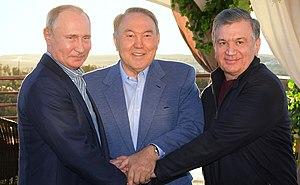
Ce qui suit est une liste des voyages officiels effectués par Shavkat Mirziyoyev au cours de son mandat en tant que Président de la République d'Ouzbékistan.